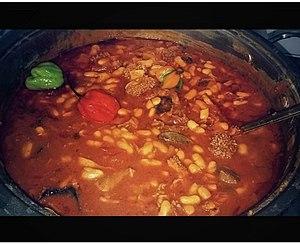
Madesu ya pembe: Haricots blancs
La cuisine congolaise se réfère à la cuisine du Congo-Kinshasa et du Congo-Brazzaville. Bien que ce sont deux pays différents, il y a beaucoup de similarités dans leur gastronomie. Les deux Congo sont situés en Afrique Centrale. À cause de ceci, il y a beaucoup de diversité dans la cuisine congolaise. Il y a des mets congolais qui peuvent être retrouvés dans l'Afrique de l'Est, l'Afrique de l'Ouest et l'Afrique australe. Entre ces deux pays, il y a plus de 350 groupes ethniques, chacun avec ses propres habitudes culinaires. Le Congo a aussi été influencé par les cuisines belge, française, portugaise, à travers l'Empire Kongo, et arabe. L'influence arabe est concentrée dans les provinces à l'est à cause de l'histoire régionale de la traite arabe.
Traditionnellement, les différentes cuisines africaines utilisent une combinaison de produits locaux tels que les fruits, céréales et légumes, ainsi que le lait et la viande. Dans certaines parties du continent, le régime alimentaire traditionnel intègre le lait, le lait caillé et le petit lait. Cependant dans une grande partie de l'Afrique tropicale, le lait de vache est rare et ne peut être produit localement. Il existe aussi des différences, parfois très importantes, dans les habitudes et les préférences de boissons ou alimentaires en fonction des différentes régions, cultures et ethnies et en raison des nombreuses populations du continent : Afrique centrale, Afrique de l'Est, Corne de l'Afrique, Afrique du Nord, Afrique australe et Afrique de l'Ouest qui ont chacun leurs propres plats distinctifs, techniques de préparation et modes de consommation.